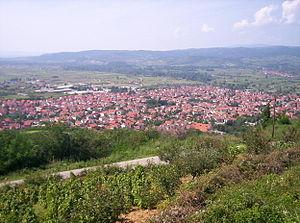
Vue générale la ville de Vlasotince, Serbie
Vlasotince est une ville et une municipalité de Serbie situées dans le district de Jablanica. Au recensement de 2011, la ville comptait 15 830 habitants et la municipalité dont elle est le centre 29 669.